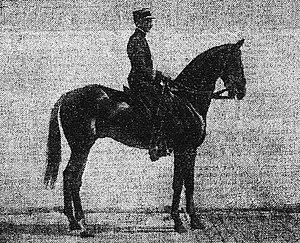
Le Commandant Xavier Lesage, en avril 1933 sur 'Taine'.
François Xavier Edmond Marie Lesage est un cavalier de l'armée française, né le 25 octobre 1885 à Moret-sur-Loing et mort le 3 août 1968 à Gisors.